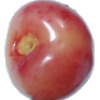
Label: cherry_rainier